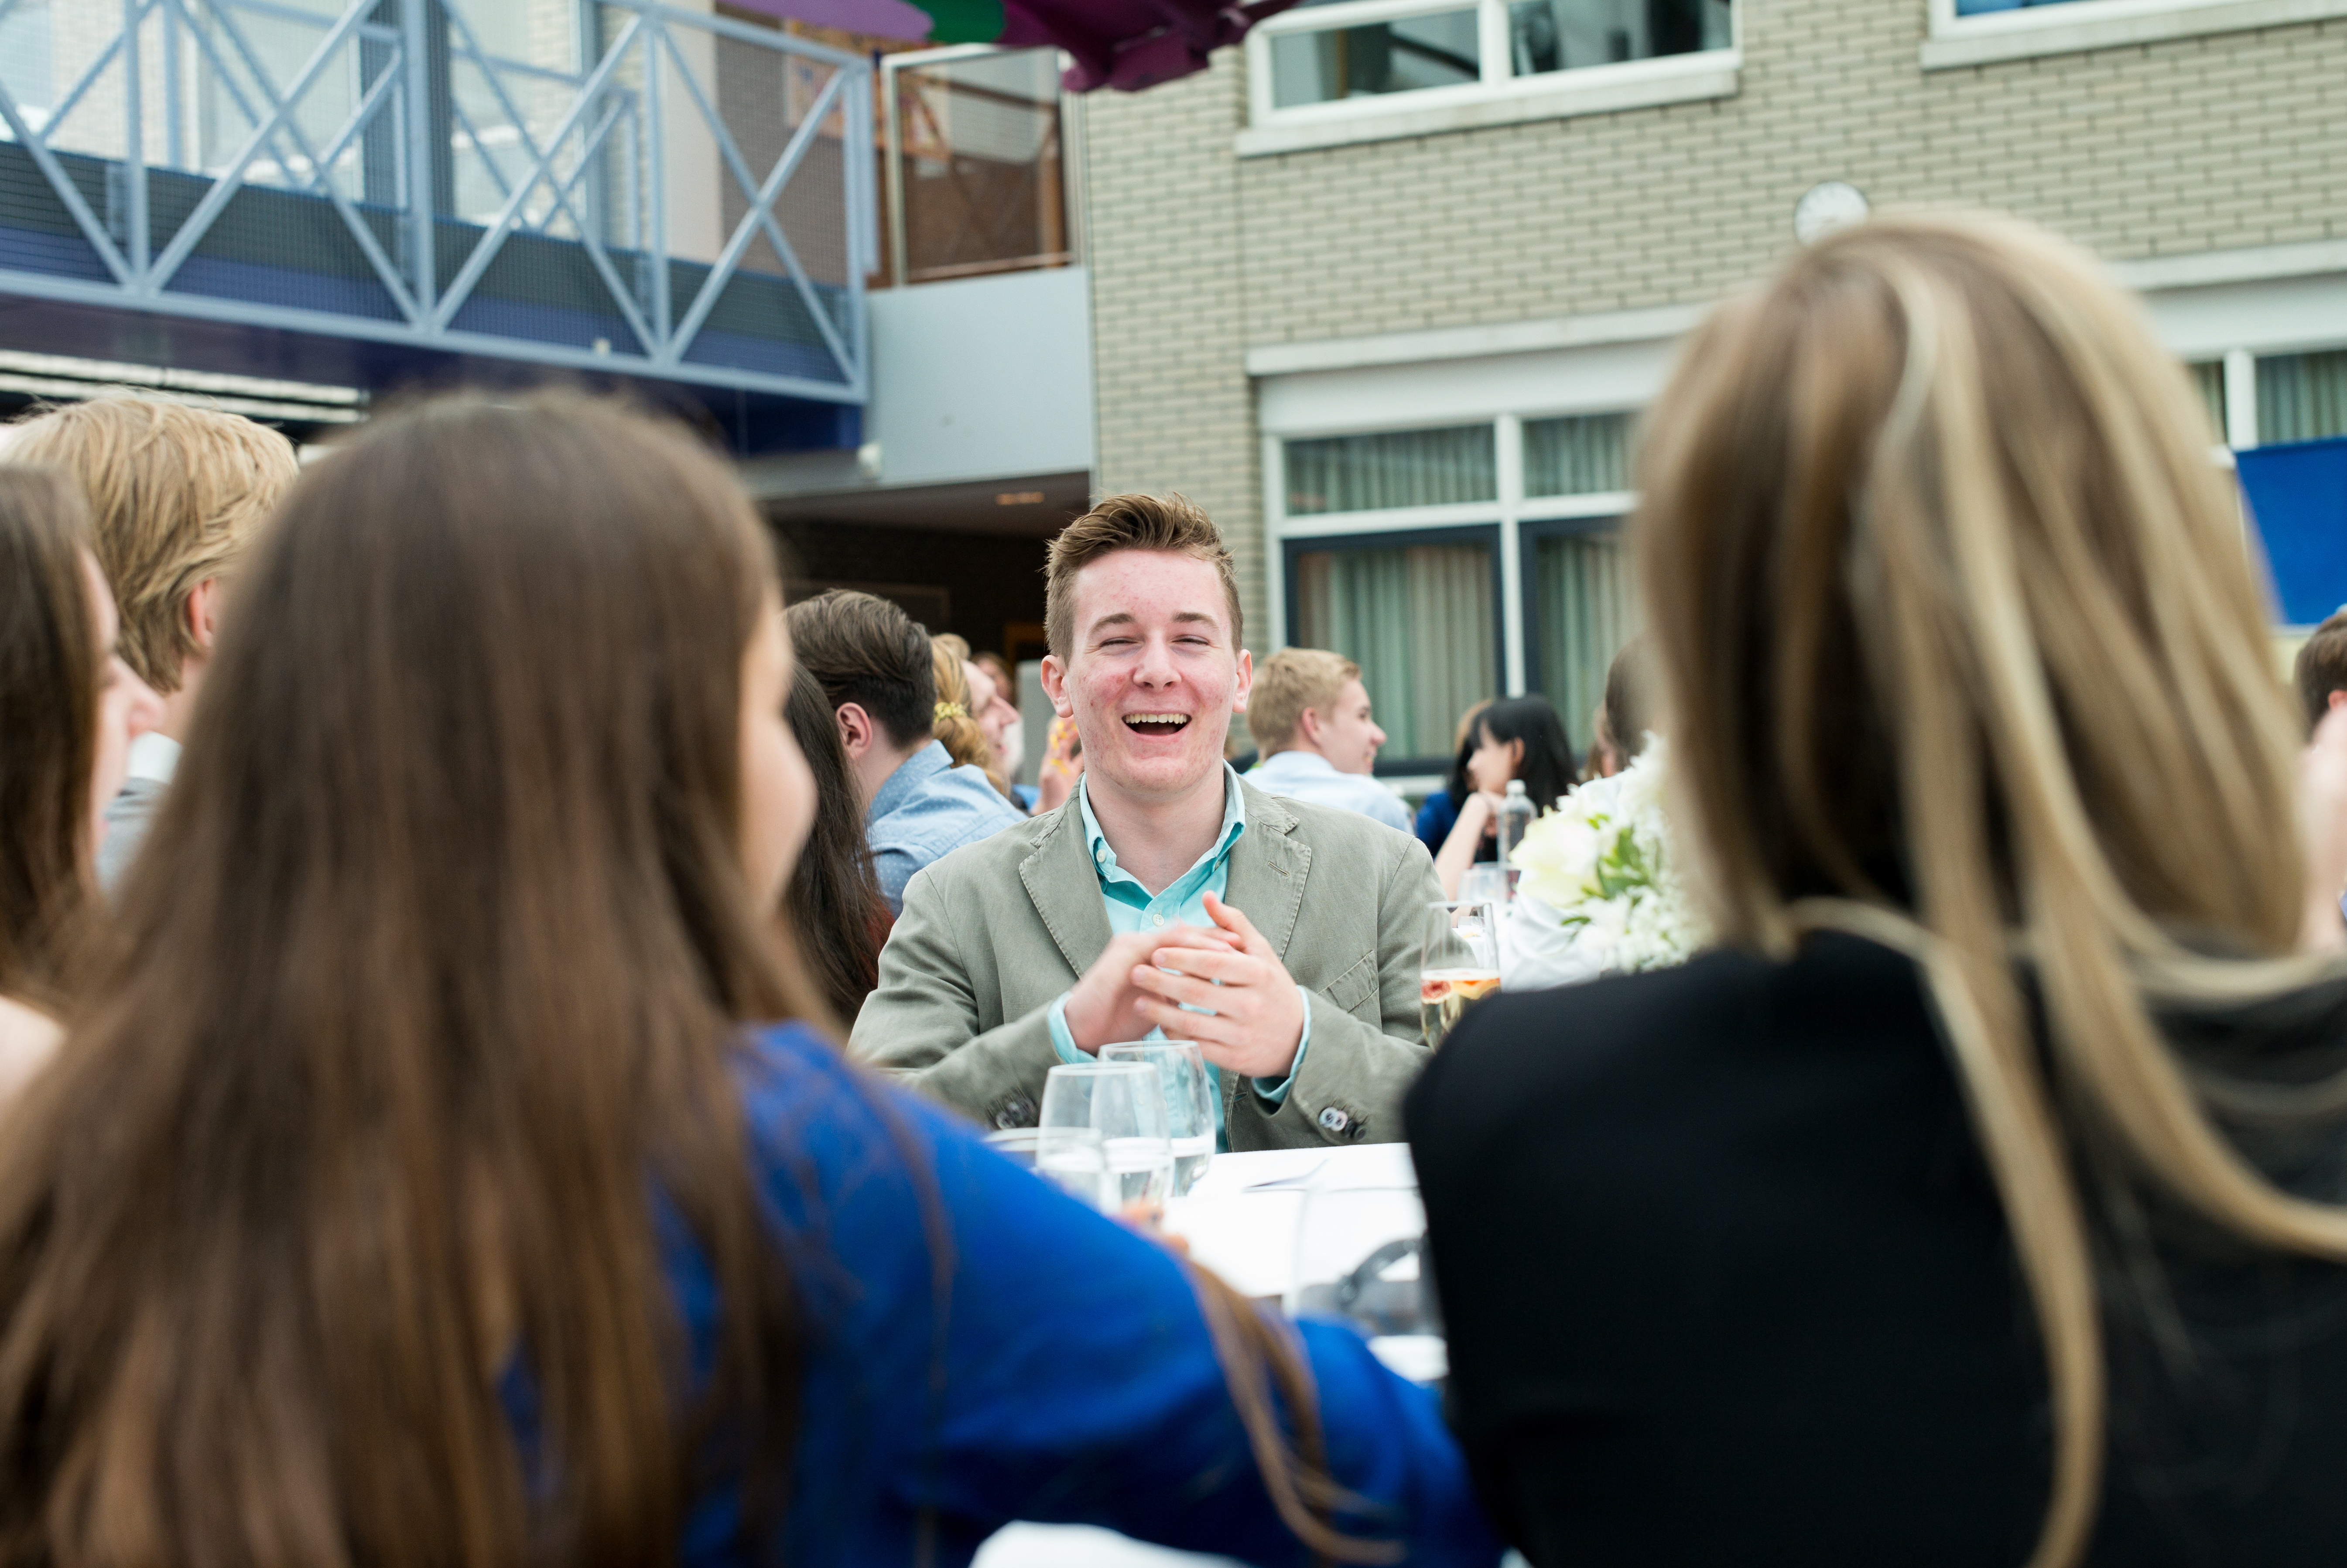
crowd, europe, high, community, student, ash, education, holland, hague, netherlands, international, m, american, students, cap, 50, school, senior, leica, 240, summilux, wassenaar, graduation, gown, convention, academic conference